Bulldog Drummond's Peril

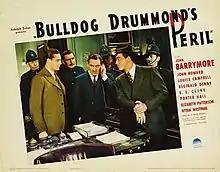
Film poster

Bulldog Drummond's Peril is a 1938 American adventure crime mystery film directed by James P. Hogan and starring John Barrymore and John Howard. The film is based on Herman C. McNeile's novel "The Third Round".